Single-person spacecraft

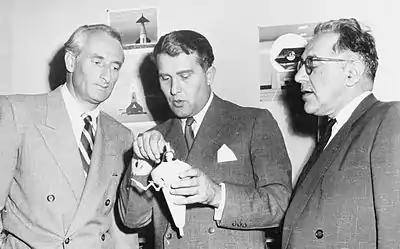
Von Braun holds a model of a bottle-suit also called a single person spacecraft

A single-person spacecraft is a vehicle designed for space travel. The concept has been used in science fiction and actual ships such as the Mercury capsule, Vostok and some suborbital designs. Single-person spacecraft have been envisioned as a supplement or replacement for space suits in certain applications. The Von Braun Bottle suit of the 1950s functions as a hybrid of a space suit and a one-person spacecraft.